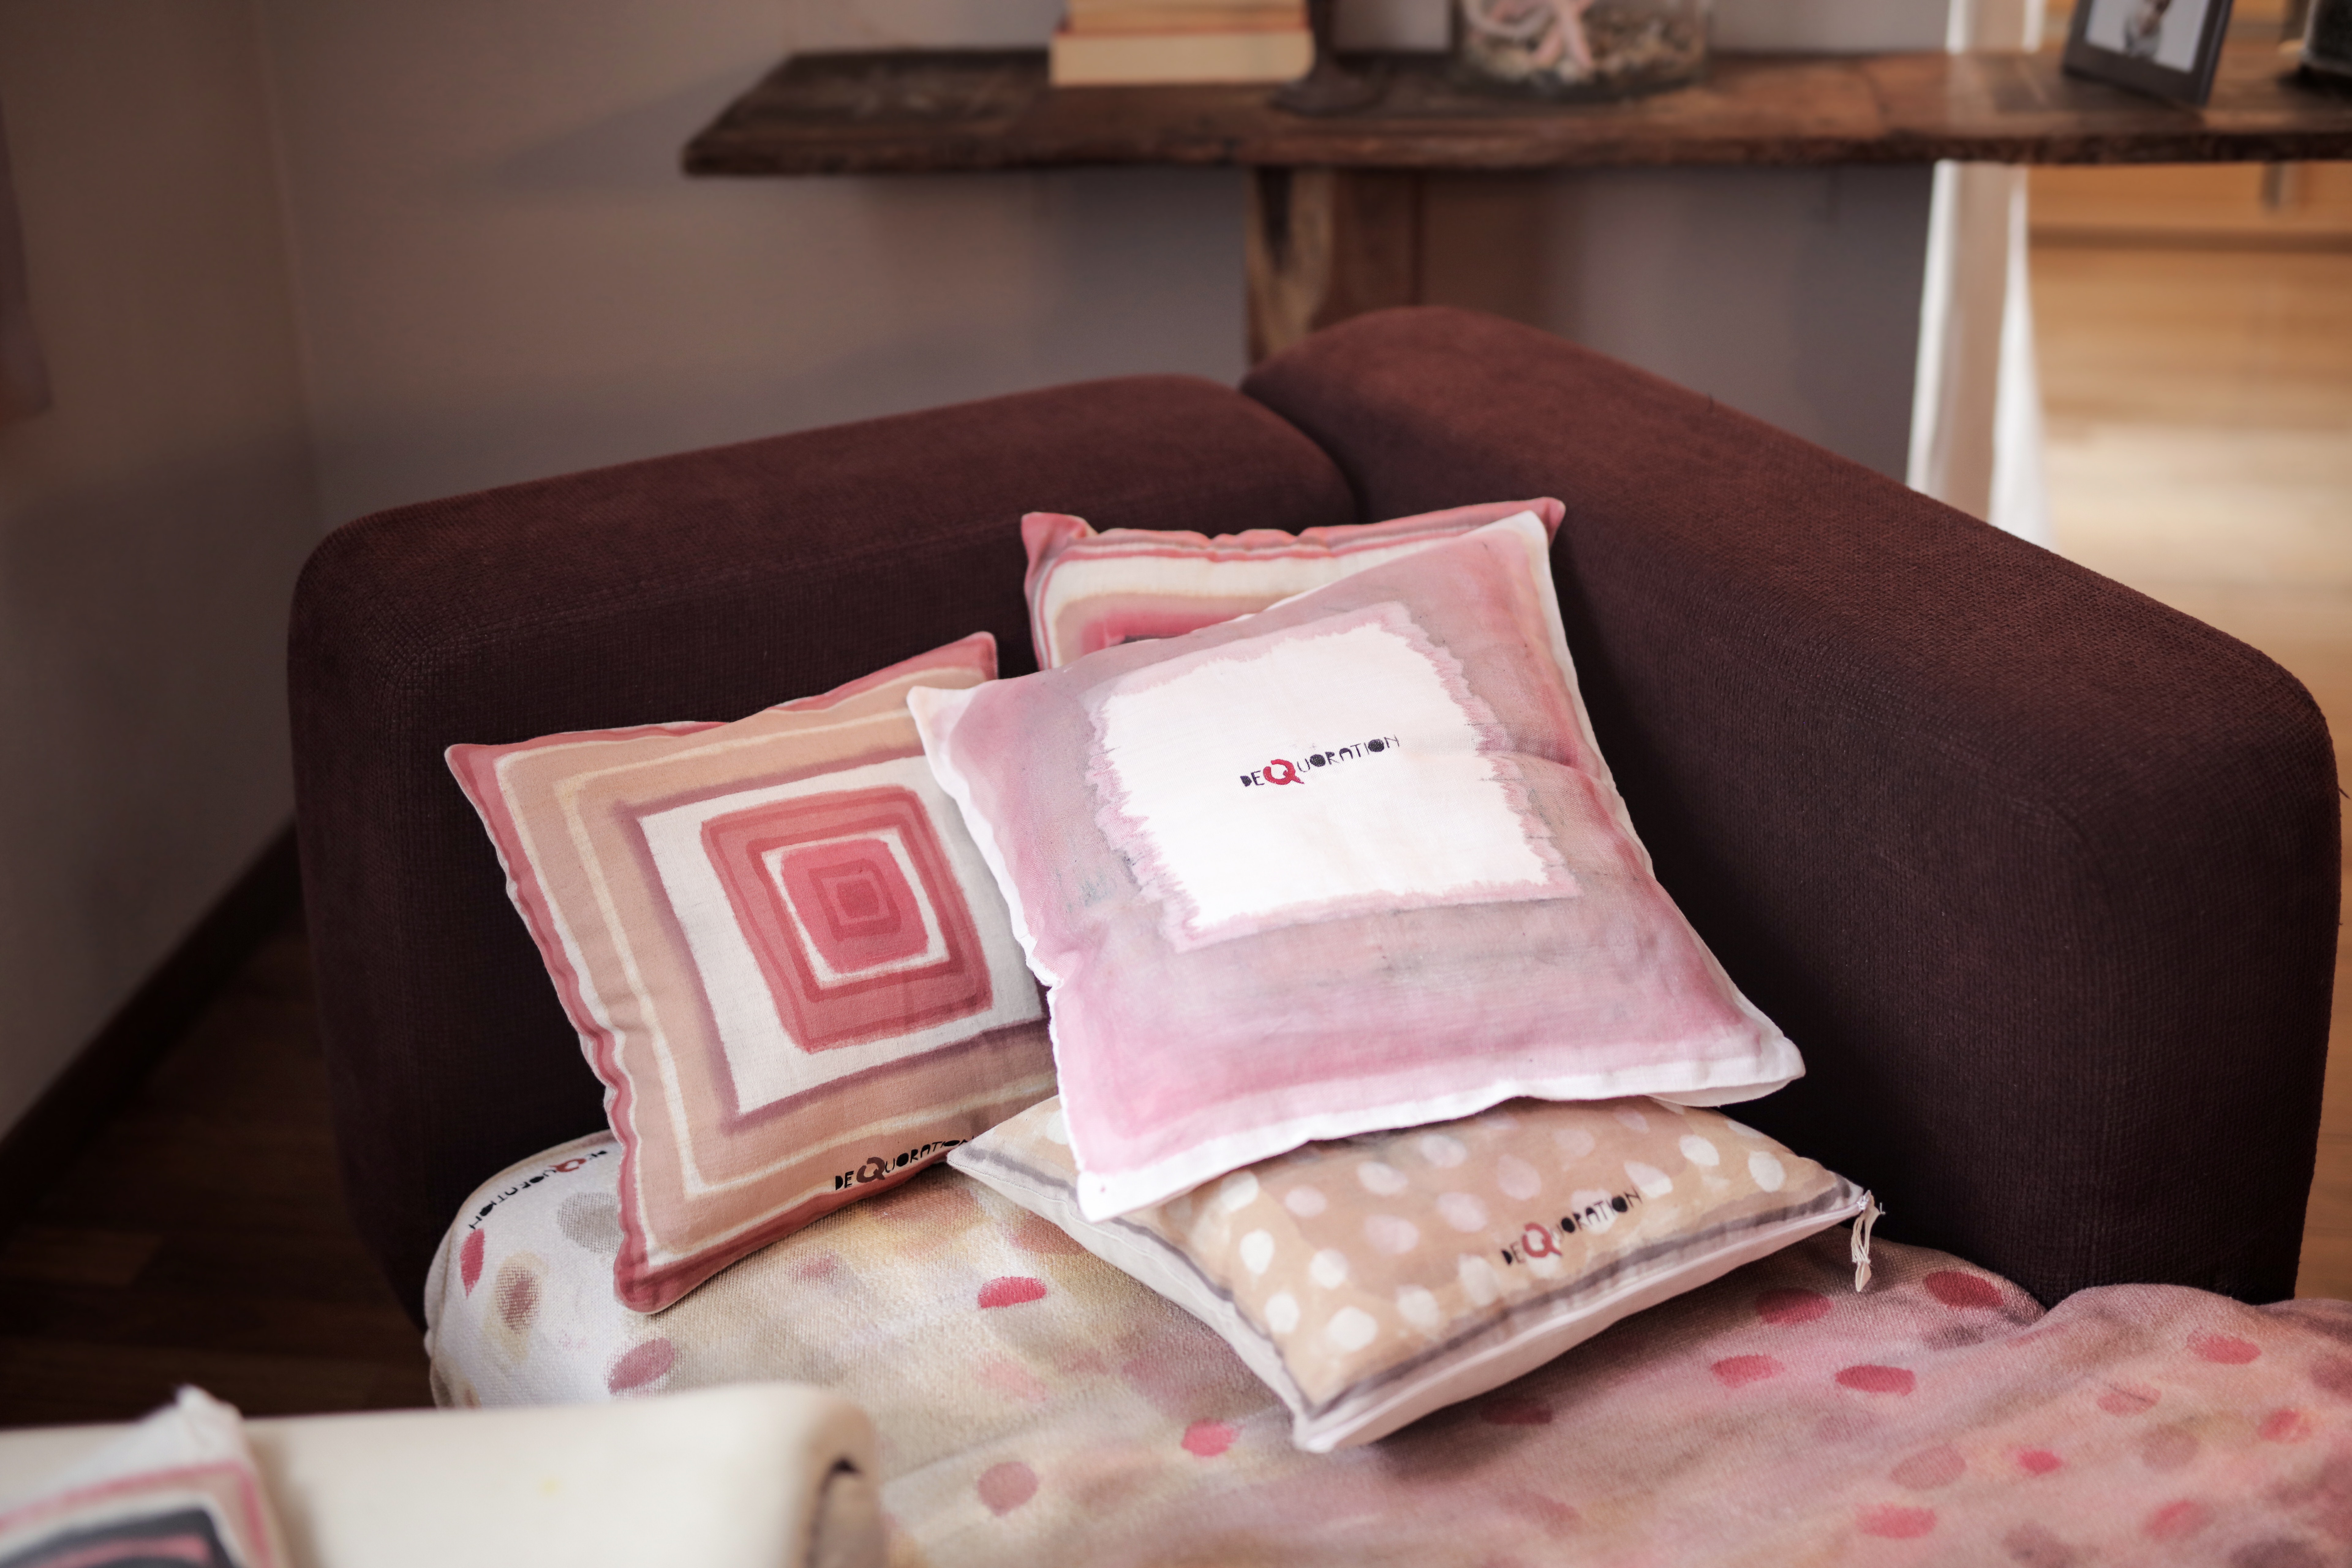
pink, pillow, cushion, furniture, bedding, throw pillow, room, bed sheet, bedroom, textile, linens, interior design, table, comfort